Homosexuality in Sri Lanka

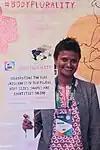
A Sri Lankan LGBTQ protester

The sections 365 and 365A proscribe that any unnatural offences or acts of gross indecency between persons should be punished with "rigorous imprisonment for a term not less than 10 years and not exceeding twenty years with a fine and compensation".